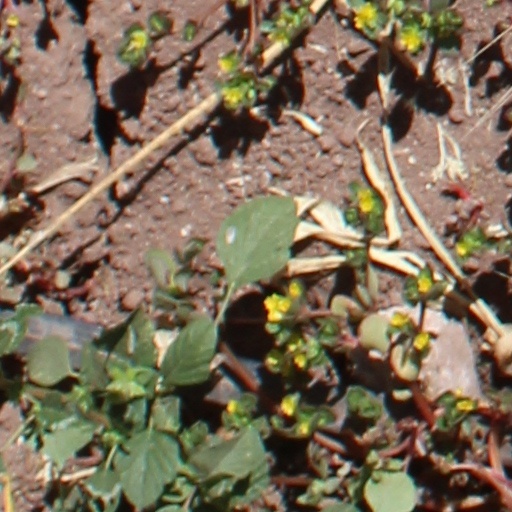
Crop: wheat